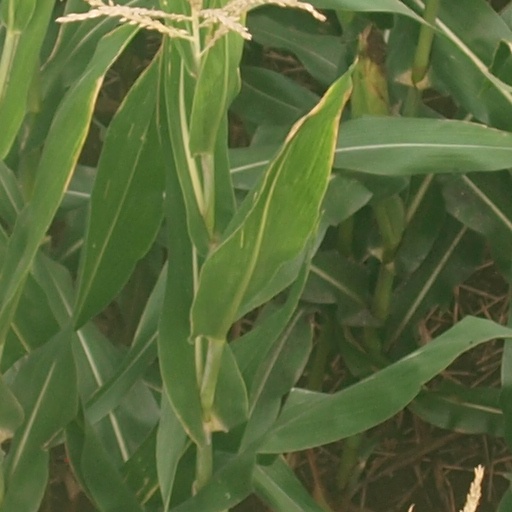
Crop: maize; corn